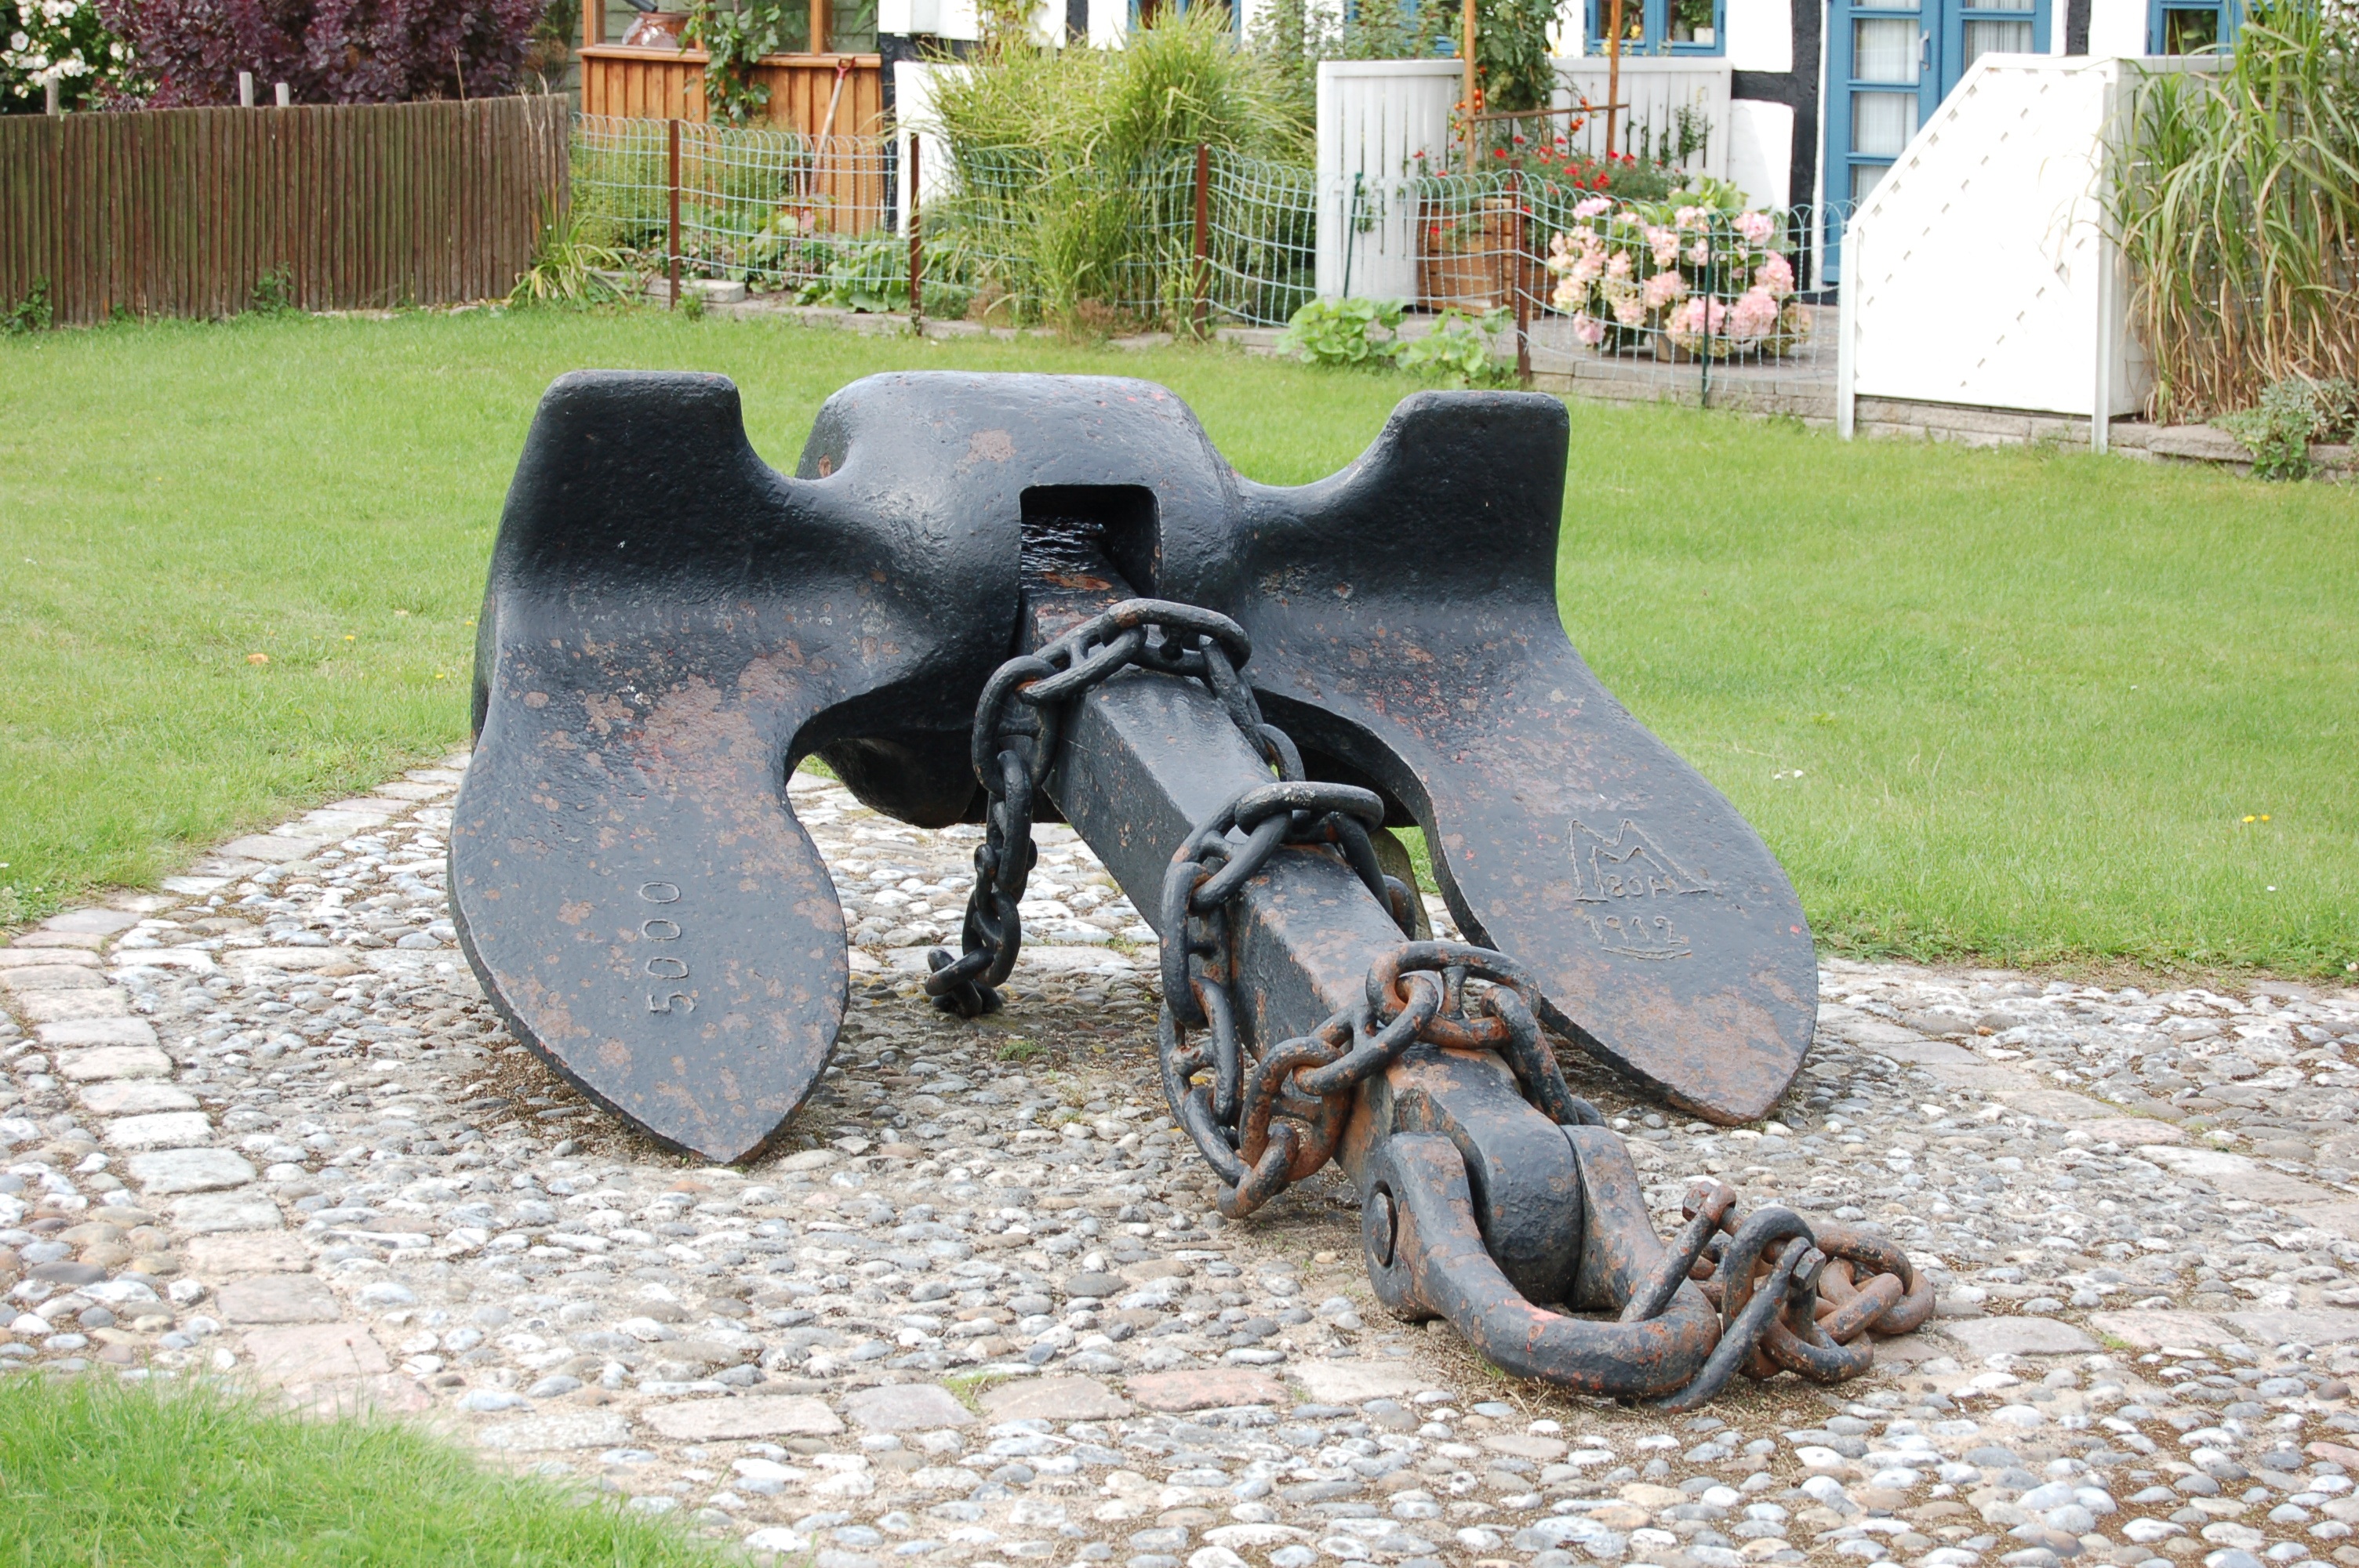
lawn, vehicle, sculpture, an island, marine anchor, karrebaeksminde